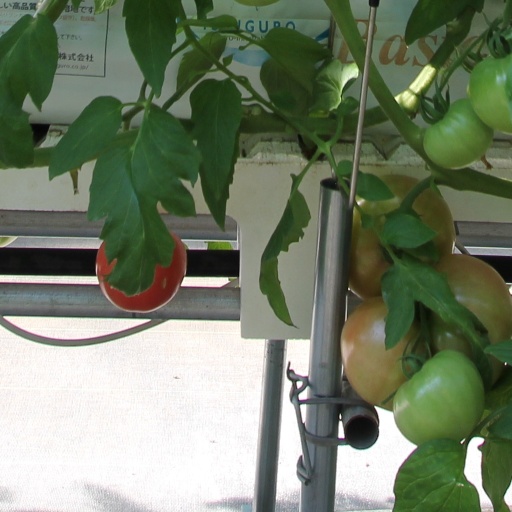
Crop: tomato